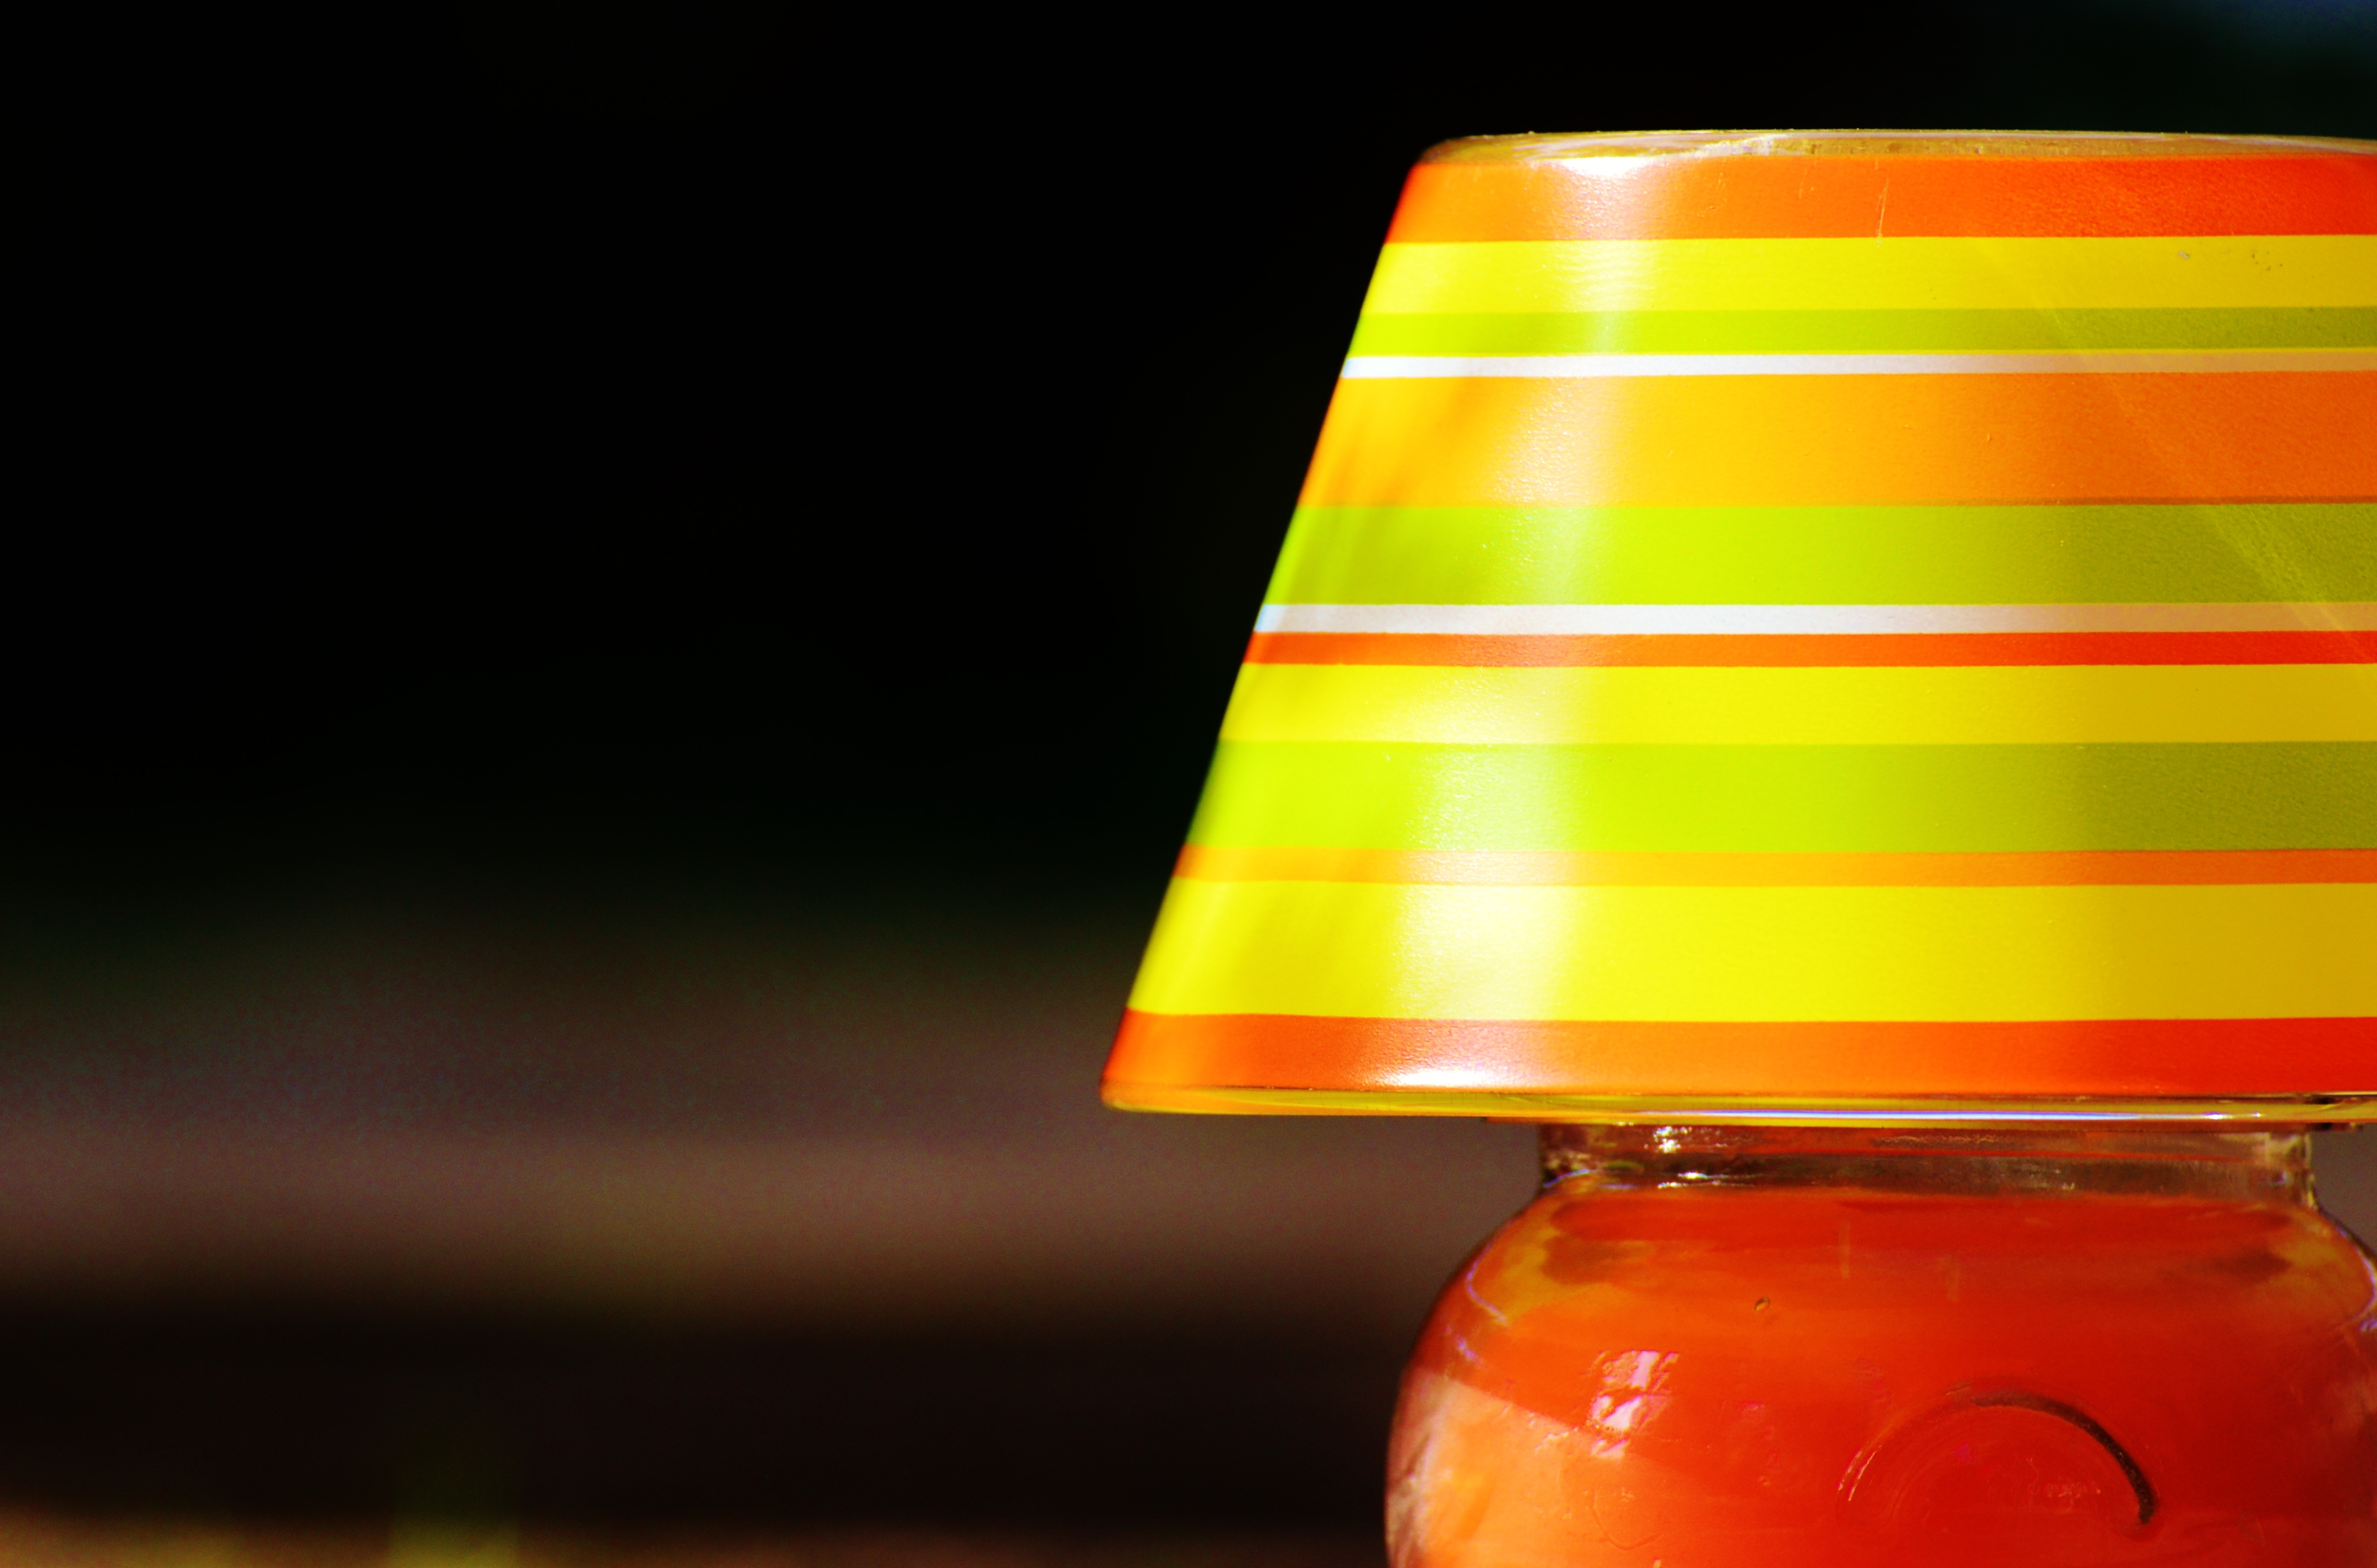
light, atmosphere, orange, red, color, romantic, lamp, yellow, lampshade, lighting, stripes, light fixture, mood, shape, macro photography, summer colors